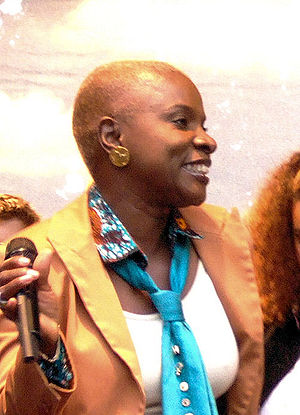
Angélique Kidjo
Angélique Kidjo er en afrikansk sangerinde født og opvokset i Benin og nu bosat i USA.